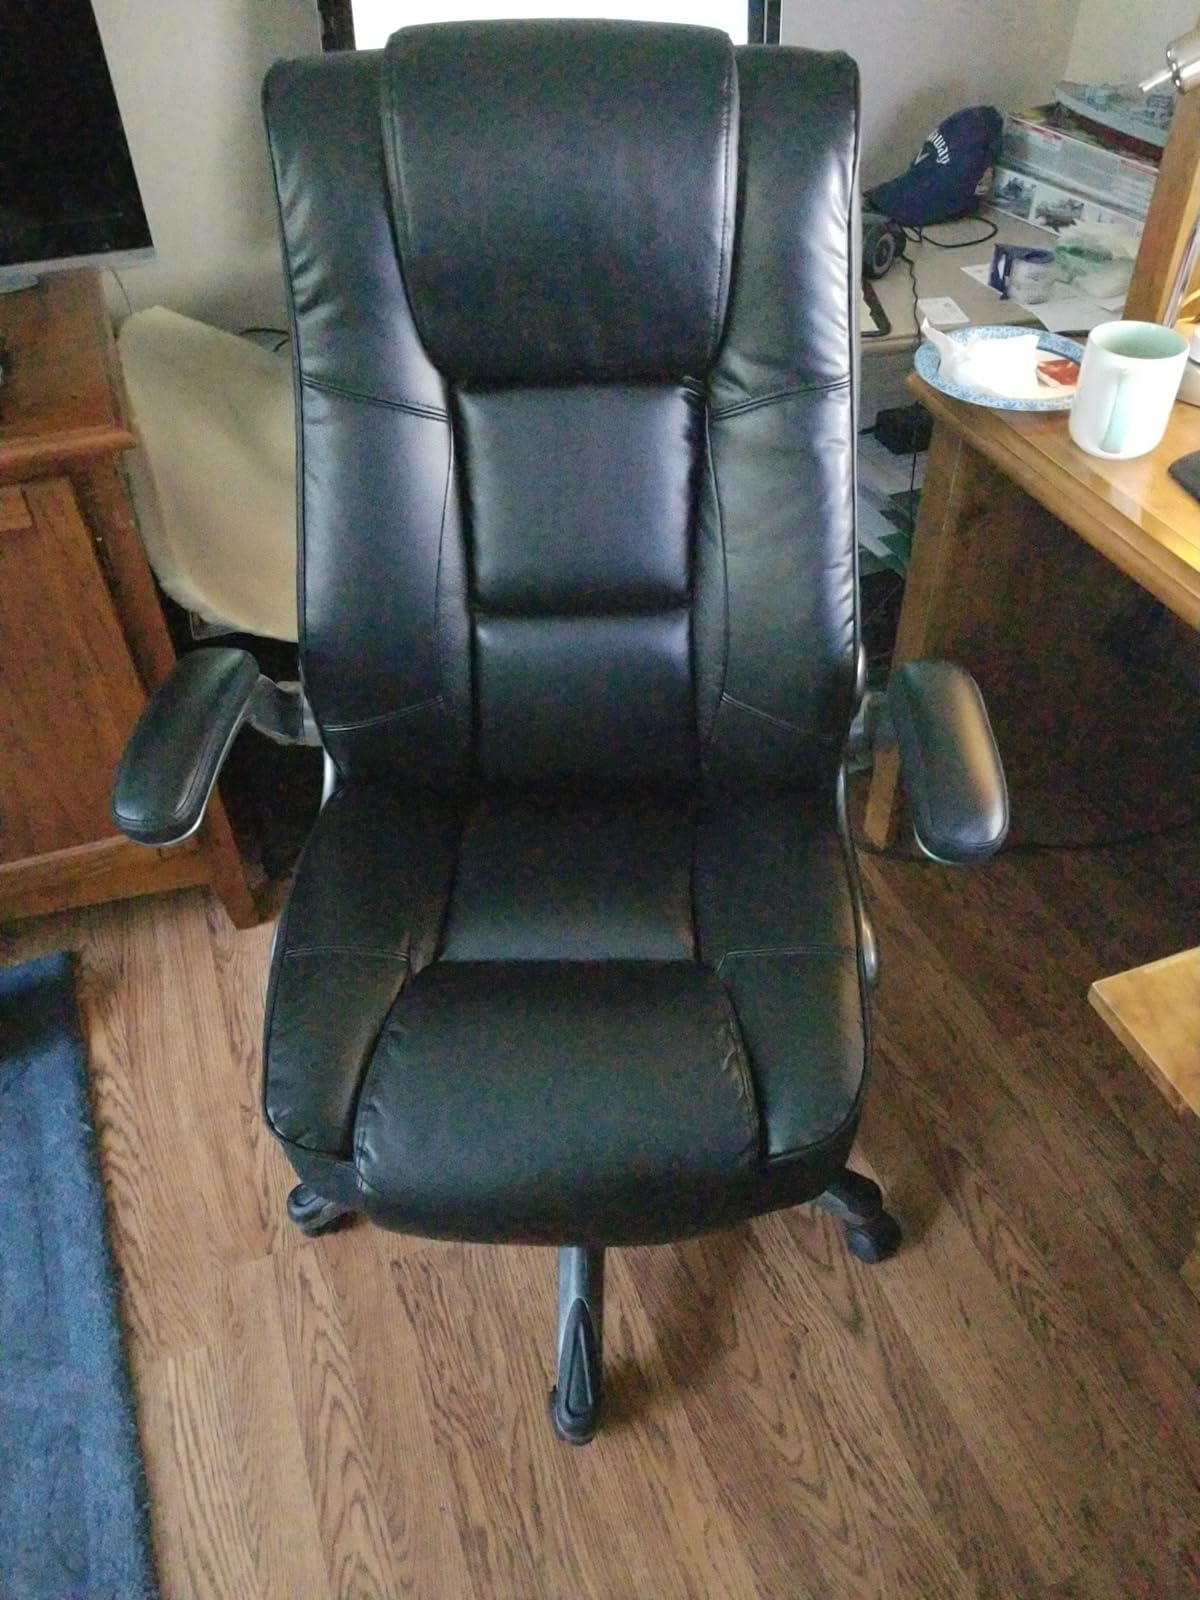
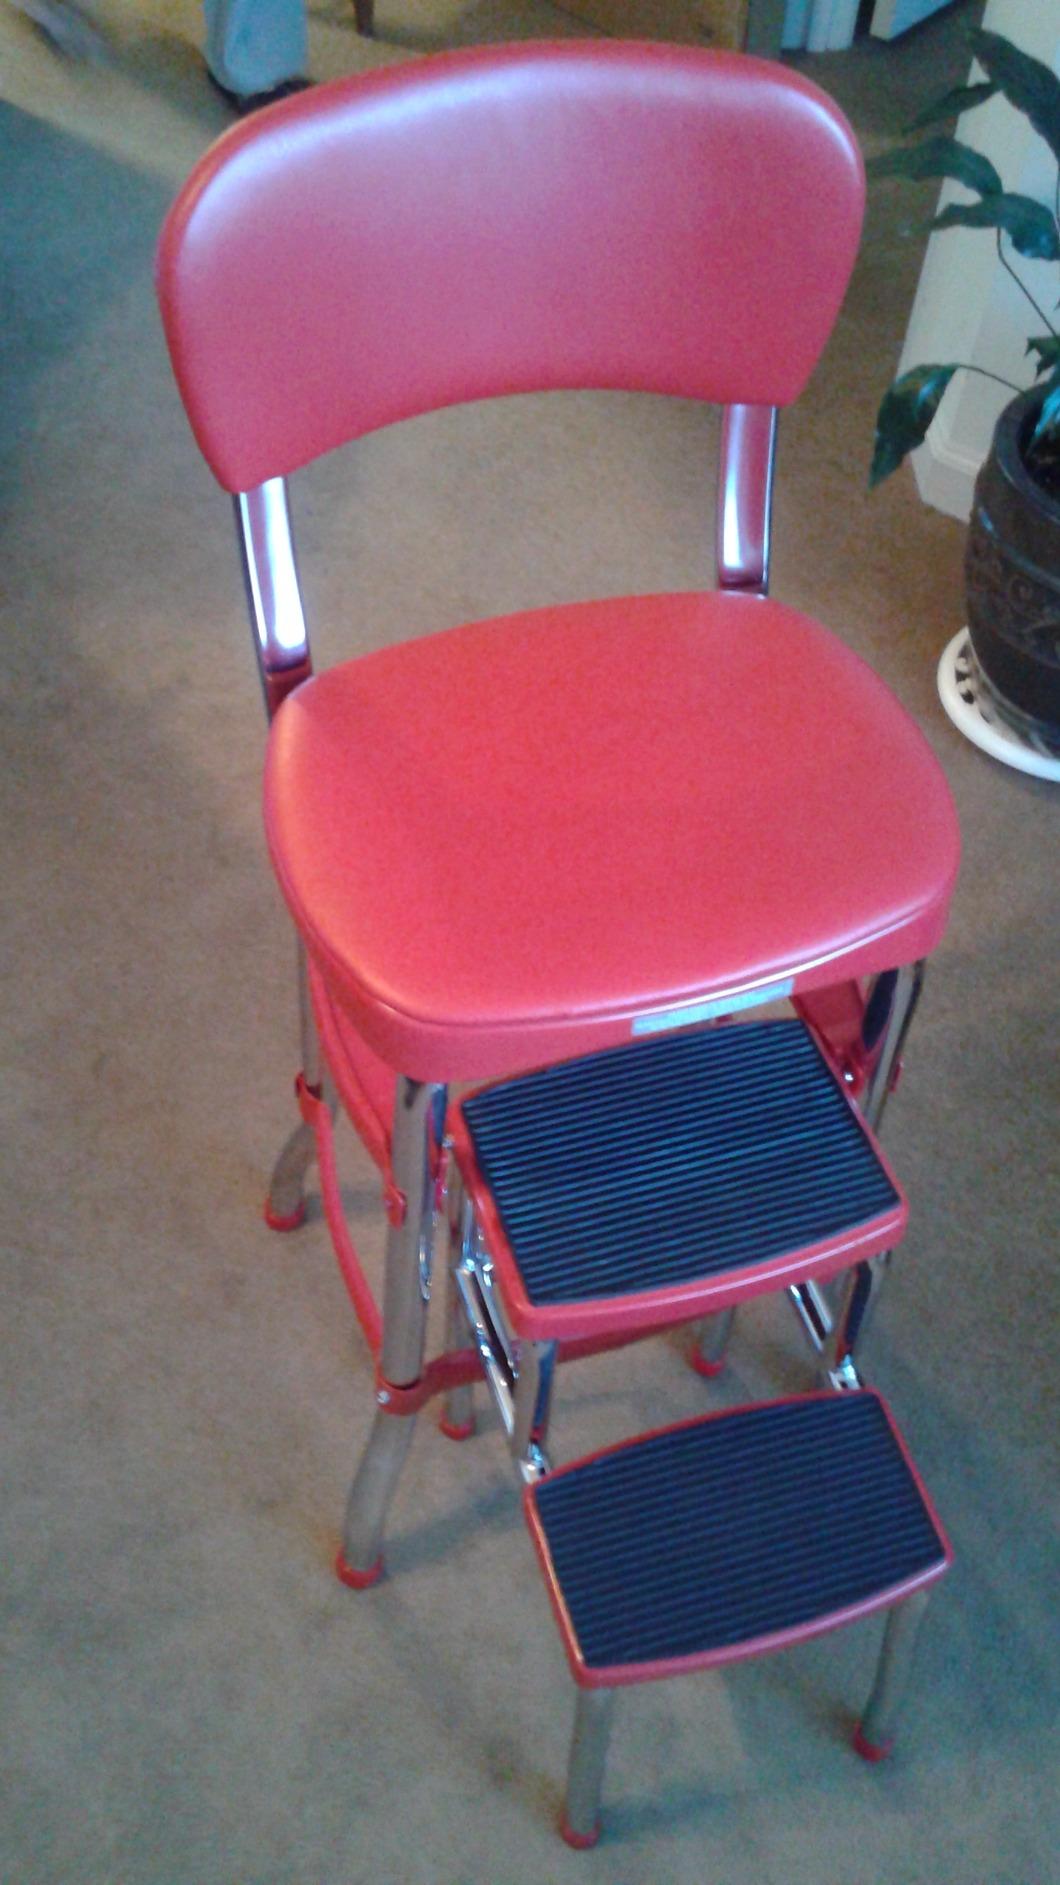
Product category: items_chair
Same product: no